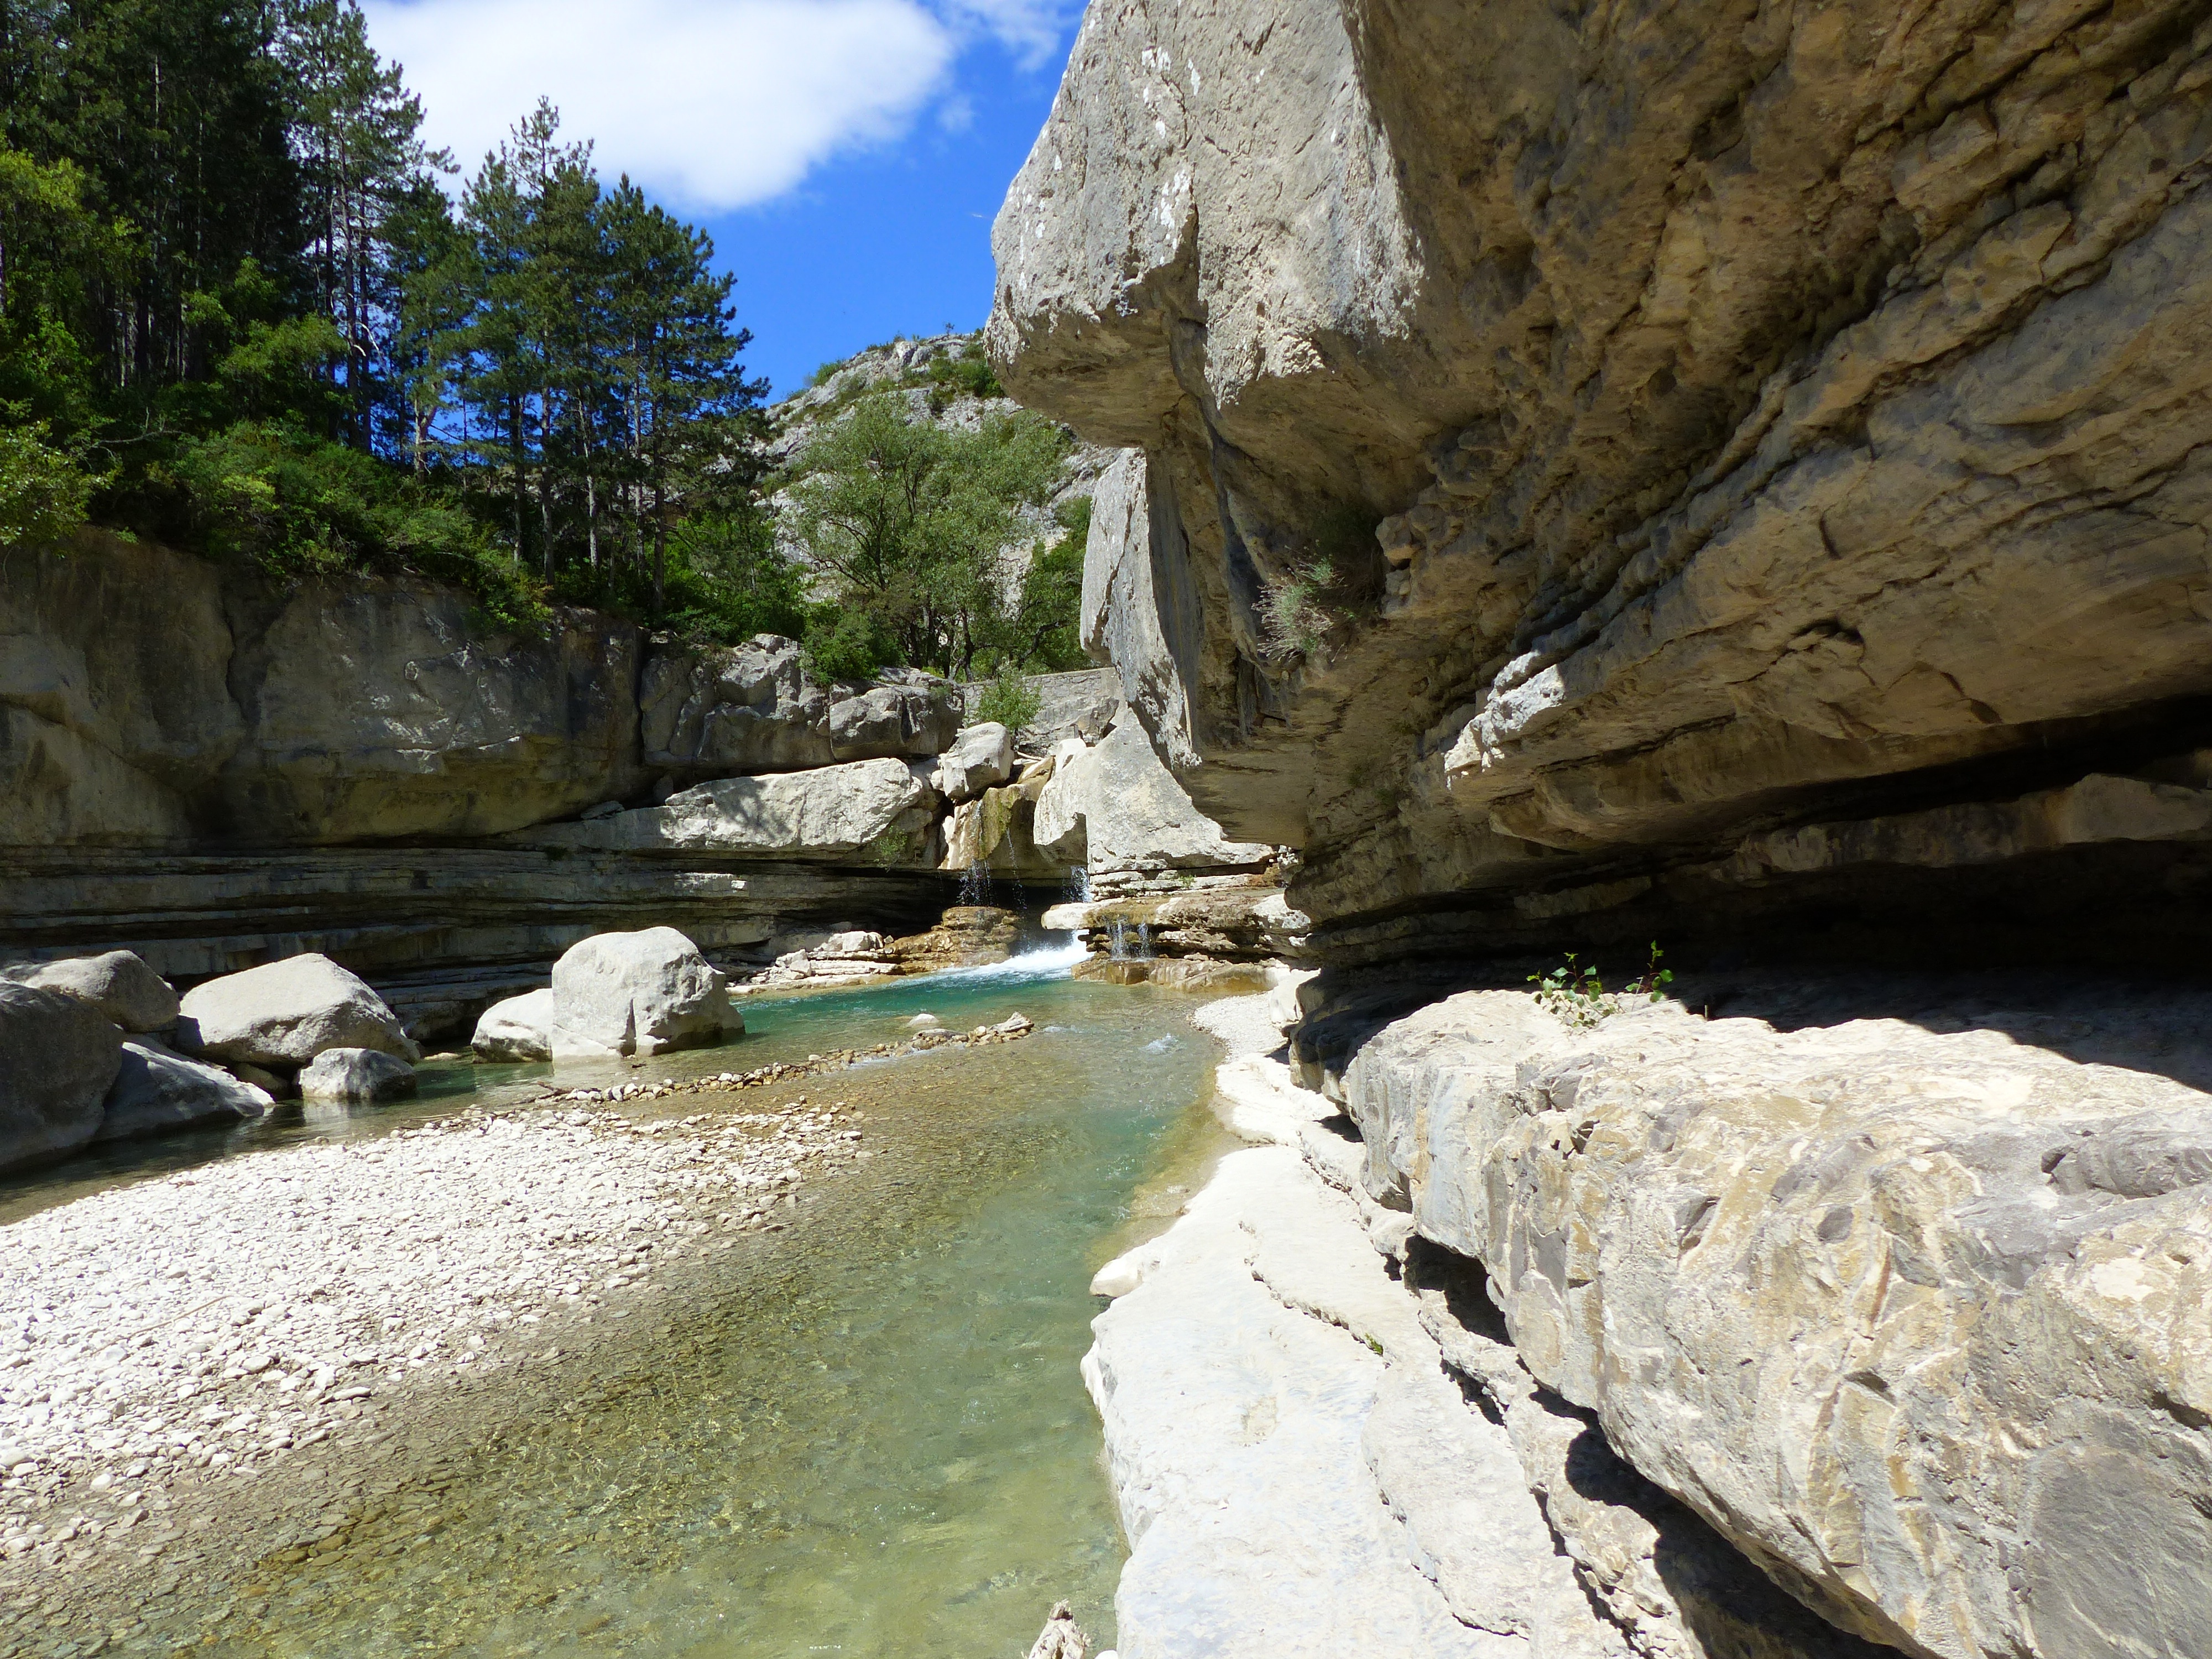
landscape, sea, water, nature, rock, wilderness, mountain, adventure, river, valley, cliff, stream, rapid, canyon, terrain, body of water, rocks, stones, geology, gorges, water feature, wadi, landform, water courses, throats of muga, geographical feature